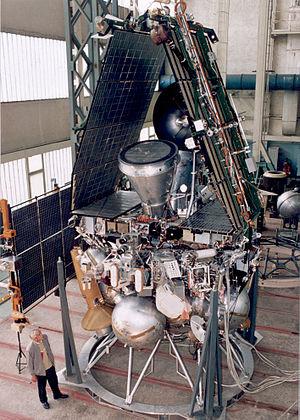
Cette page présente une chronologie des événements qui se sont produits pendant l'année 1996 dans le domaine de l'astronautique.
Mars 96 est une sonde spatiale russe dont la mission était d'étudier la planète Mars et qui a été lancée en 1996 et a été victime d'une défaillance de son lanceur. Cette mission très ambitieuse, avec une sonde spatiale de plus de 6 tonnes, soit le plus gros engin jamais lancé vers Mars, embarquait plus de 500 kg de matériel scientifique. Elle devait mener une quarantaine d'expériences, préparées par une vingtaine de pays dont onze européennes et deux américaines. Une partie de la mission devait se dérouler en orbite, l'autre au sol avec deux petites stations automatiques et deux pénétrateurs qui devaient s'enfoncer dans le sol martien. Mars 96 devait arriver dans la banlieue de la planète rouge le 12 septembre 1997, 10 mois après son lancement.